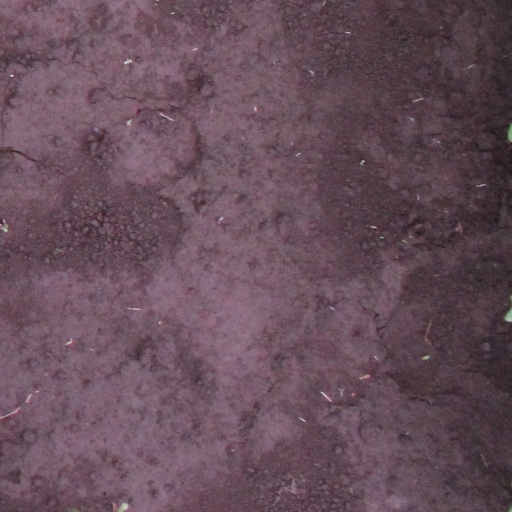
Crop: soybean